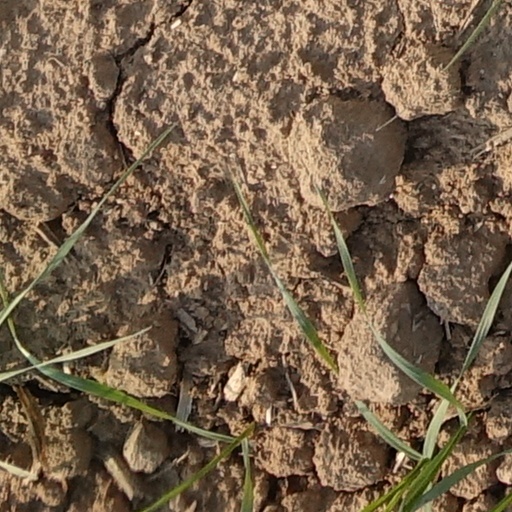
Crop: wheat